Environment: real
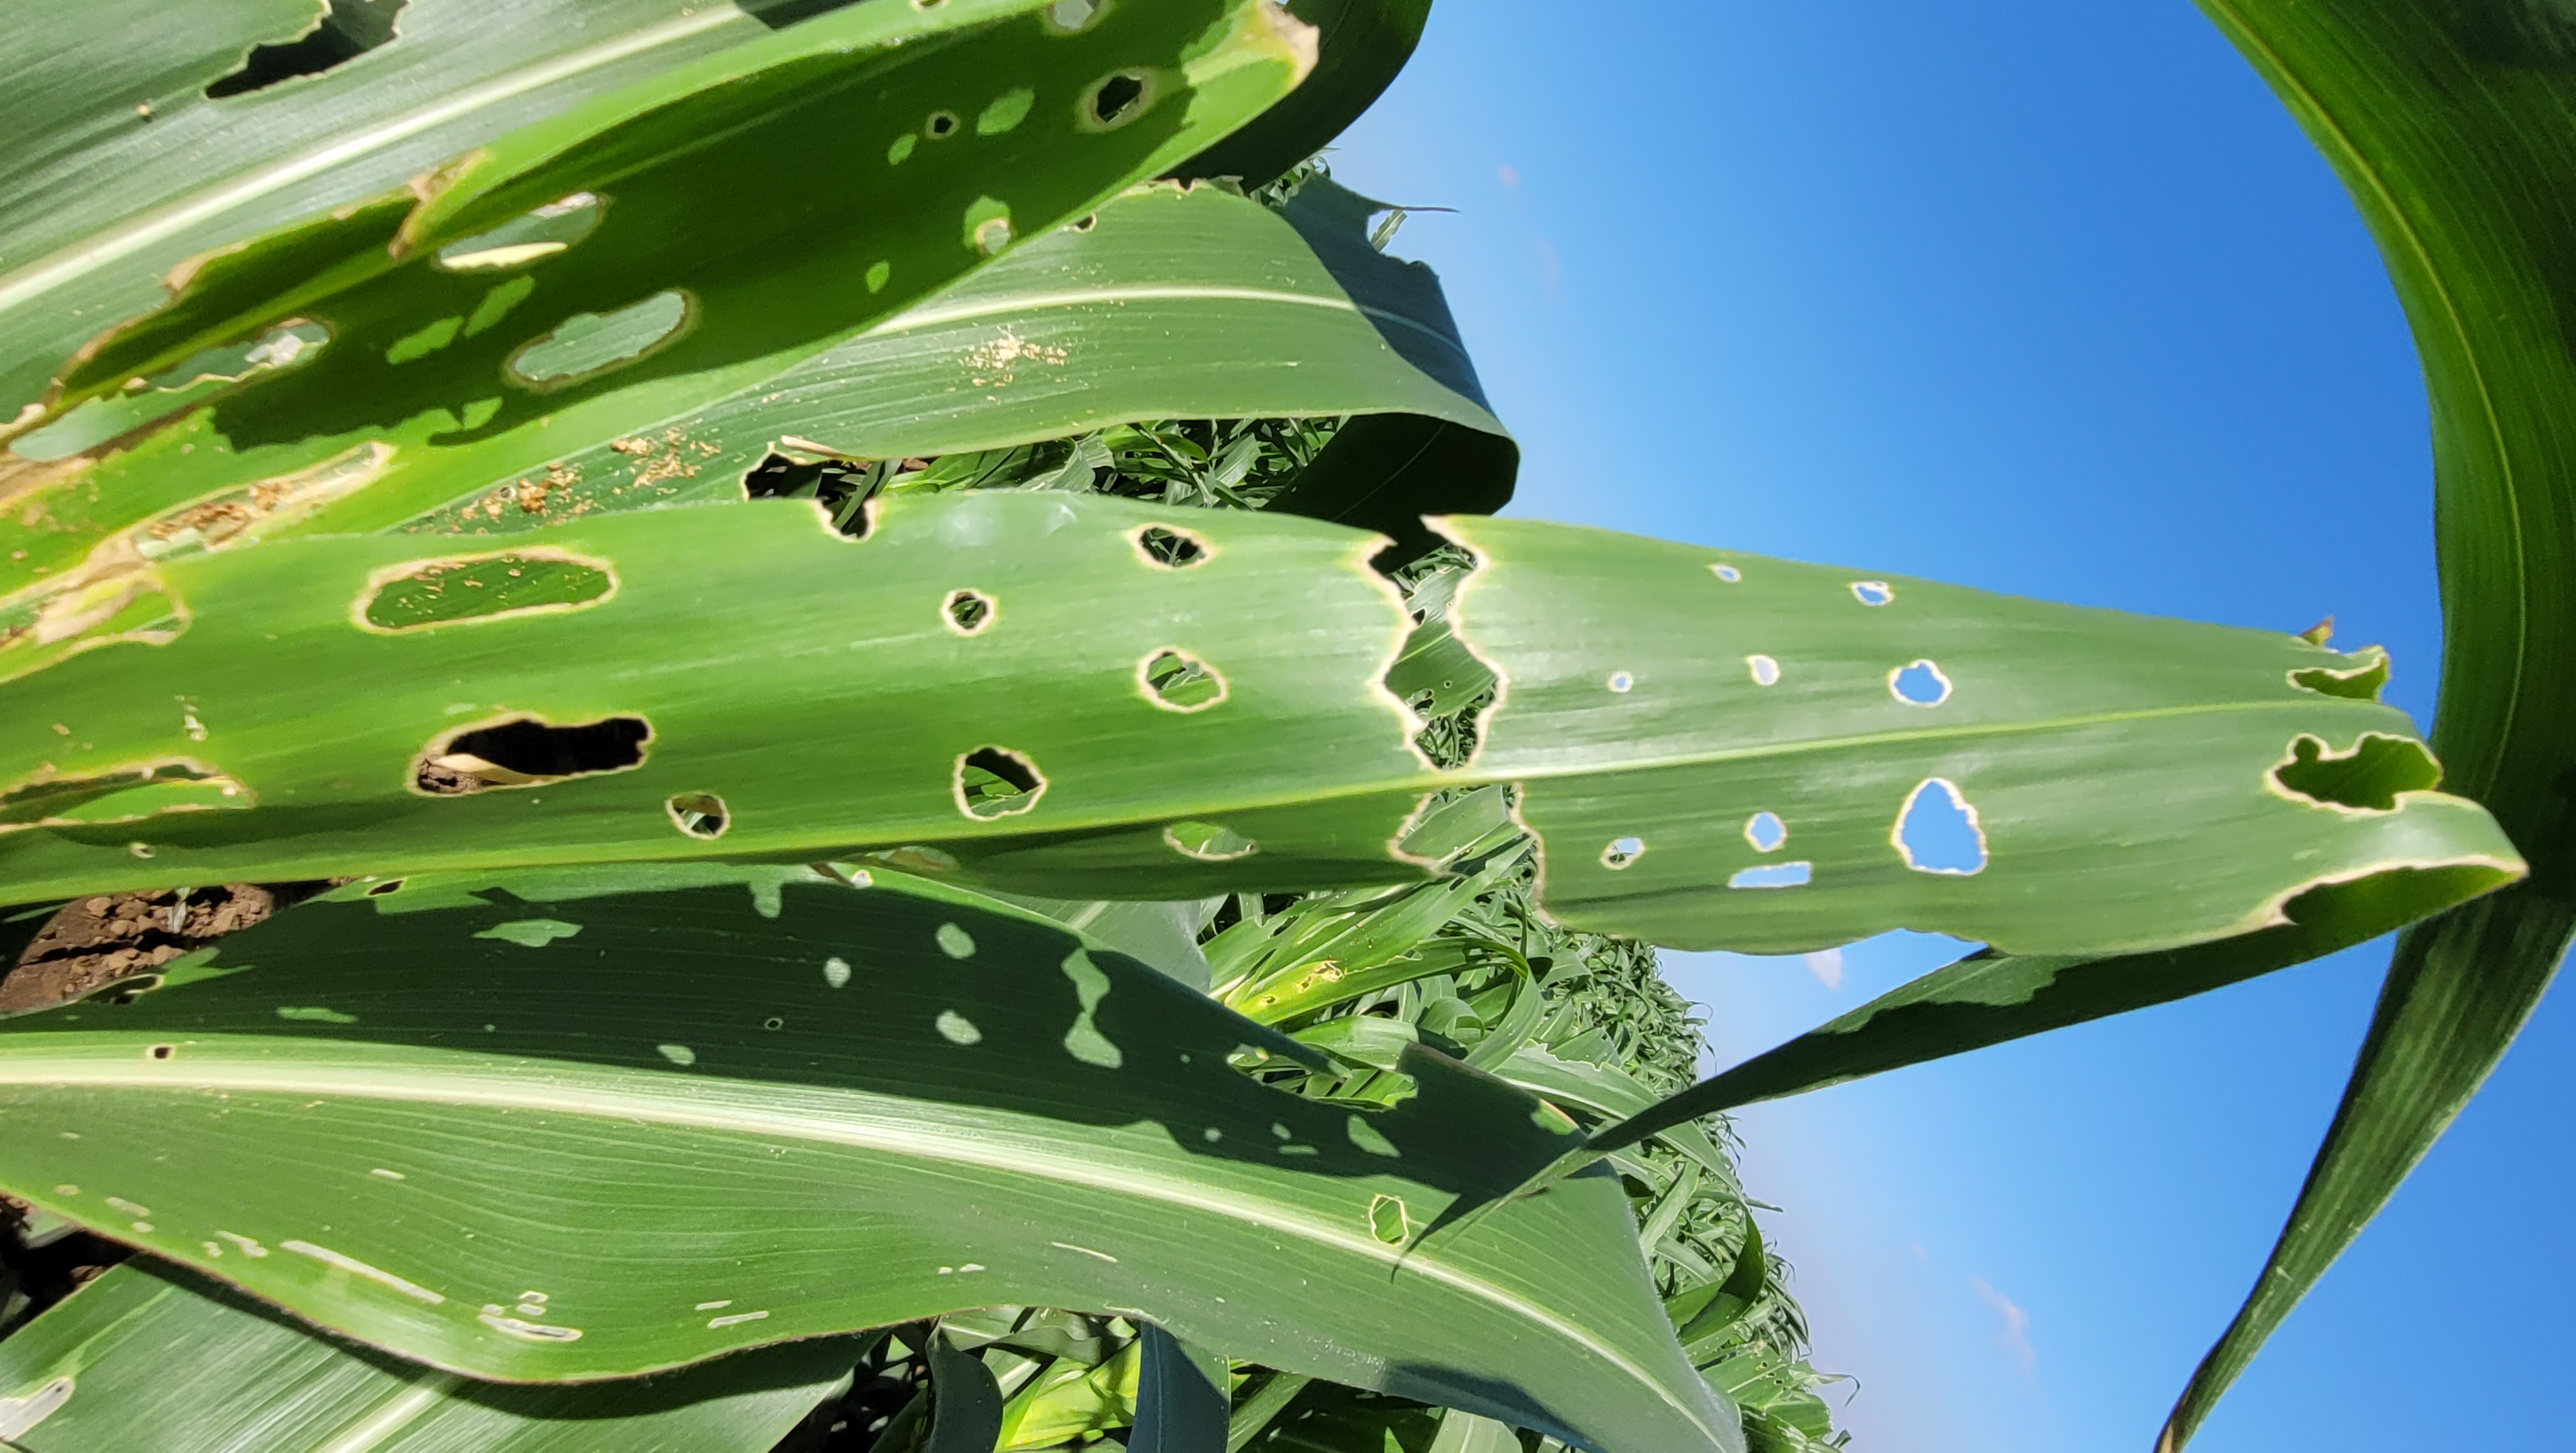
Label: fall_armyworm